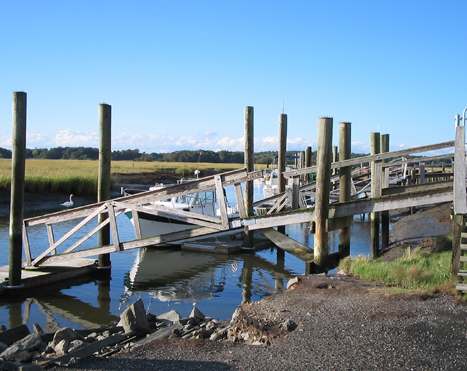
Ramps lead from the land down into the boat docks.

A small bunch of docks with a row boat tied to one.